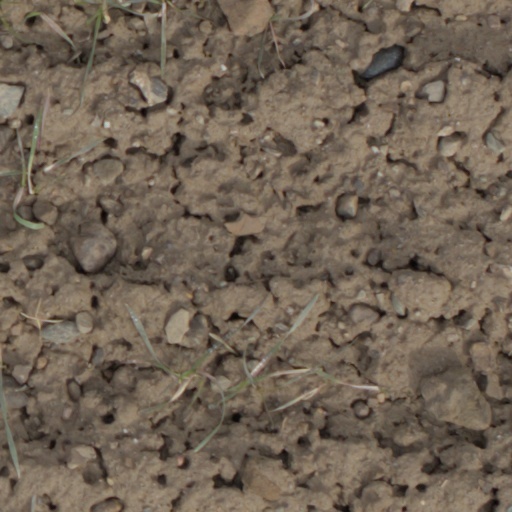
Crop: wheat